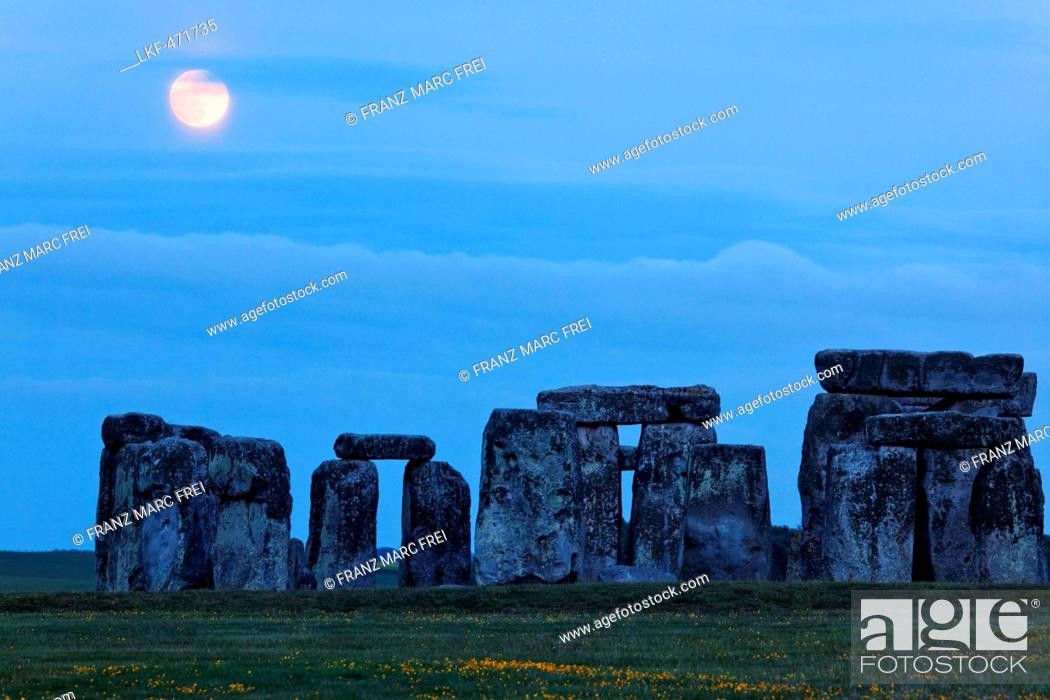
Landmark: Stonehenge